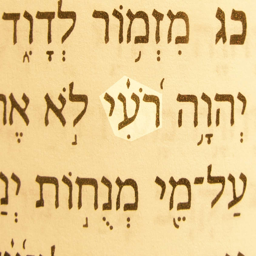
a picture of the text